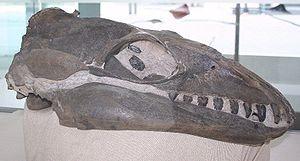
La liste des cétacés éteints présente les genres éteints et les espèces de l'ordre des cétacés. Les cétacés sont descendants de mammifères terrestres, les artiodactyles. Ces premiers cétacés deviennent progressivement mieux adaptés pour la natation que pour la marche sur la terre, évoluant finalement vers des cétacés entièrement marins.